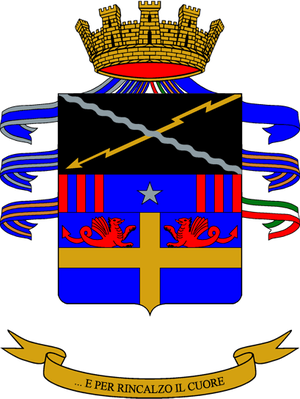
La liste des régiments de l'armée de terre italienne